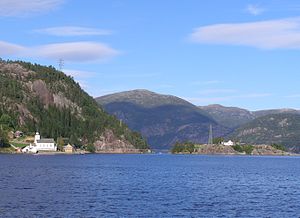
Osterfjorden
Vikaneset, Osterfjorden
Osterfjorden er en af tre fjorde der går rundt om Osterøy i Vestland fylke i Norge.